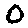
Label: 0